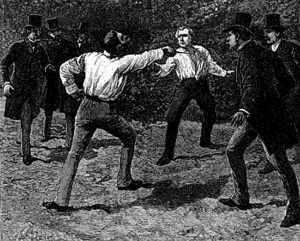
Georges Ernest Jean-Marie Boulanger, né le 29 avril 1837 à la Caliorne à Rennes et mort le 30 septembre 1891 à Ixelles, est un officier général et homme politique français. Ministre de la Guerre en 1886, il est notamment connu pour avoir ébranlé la Troisième République, porté par un mouvement nommé « boulangisme ».